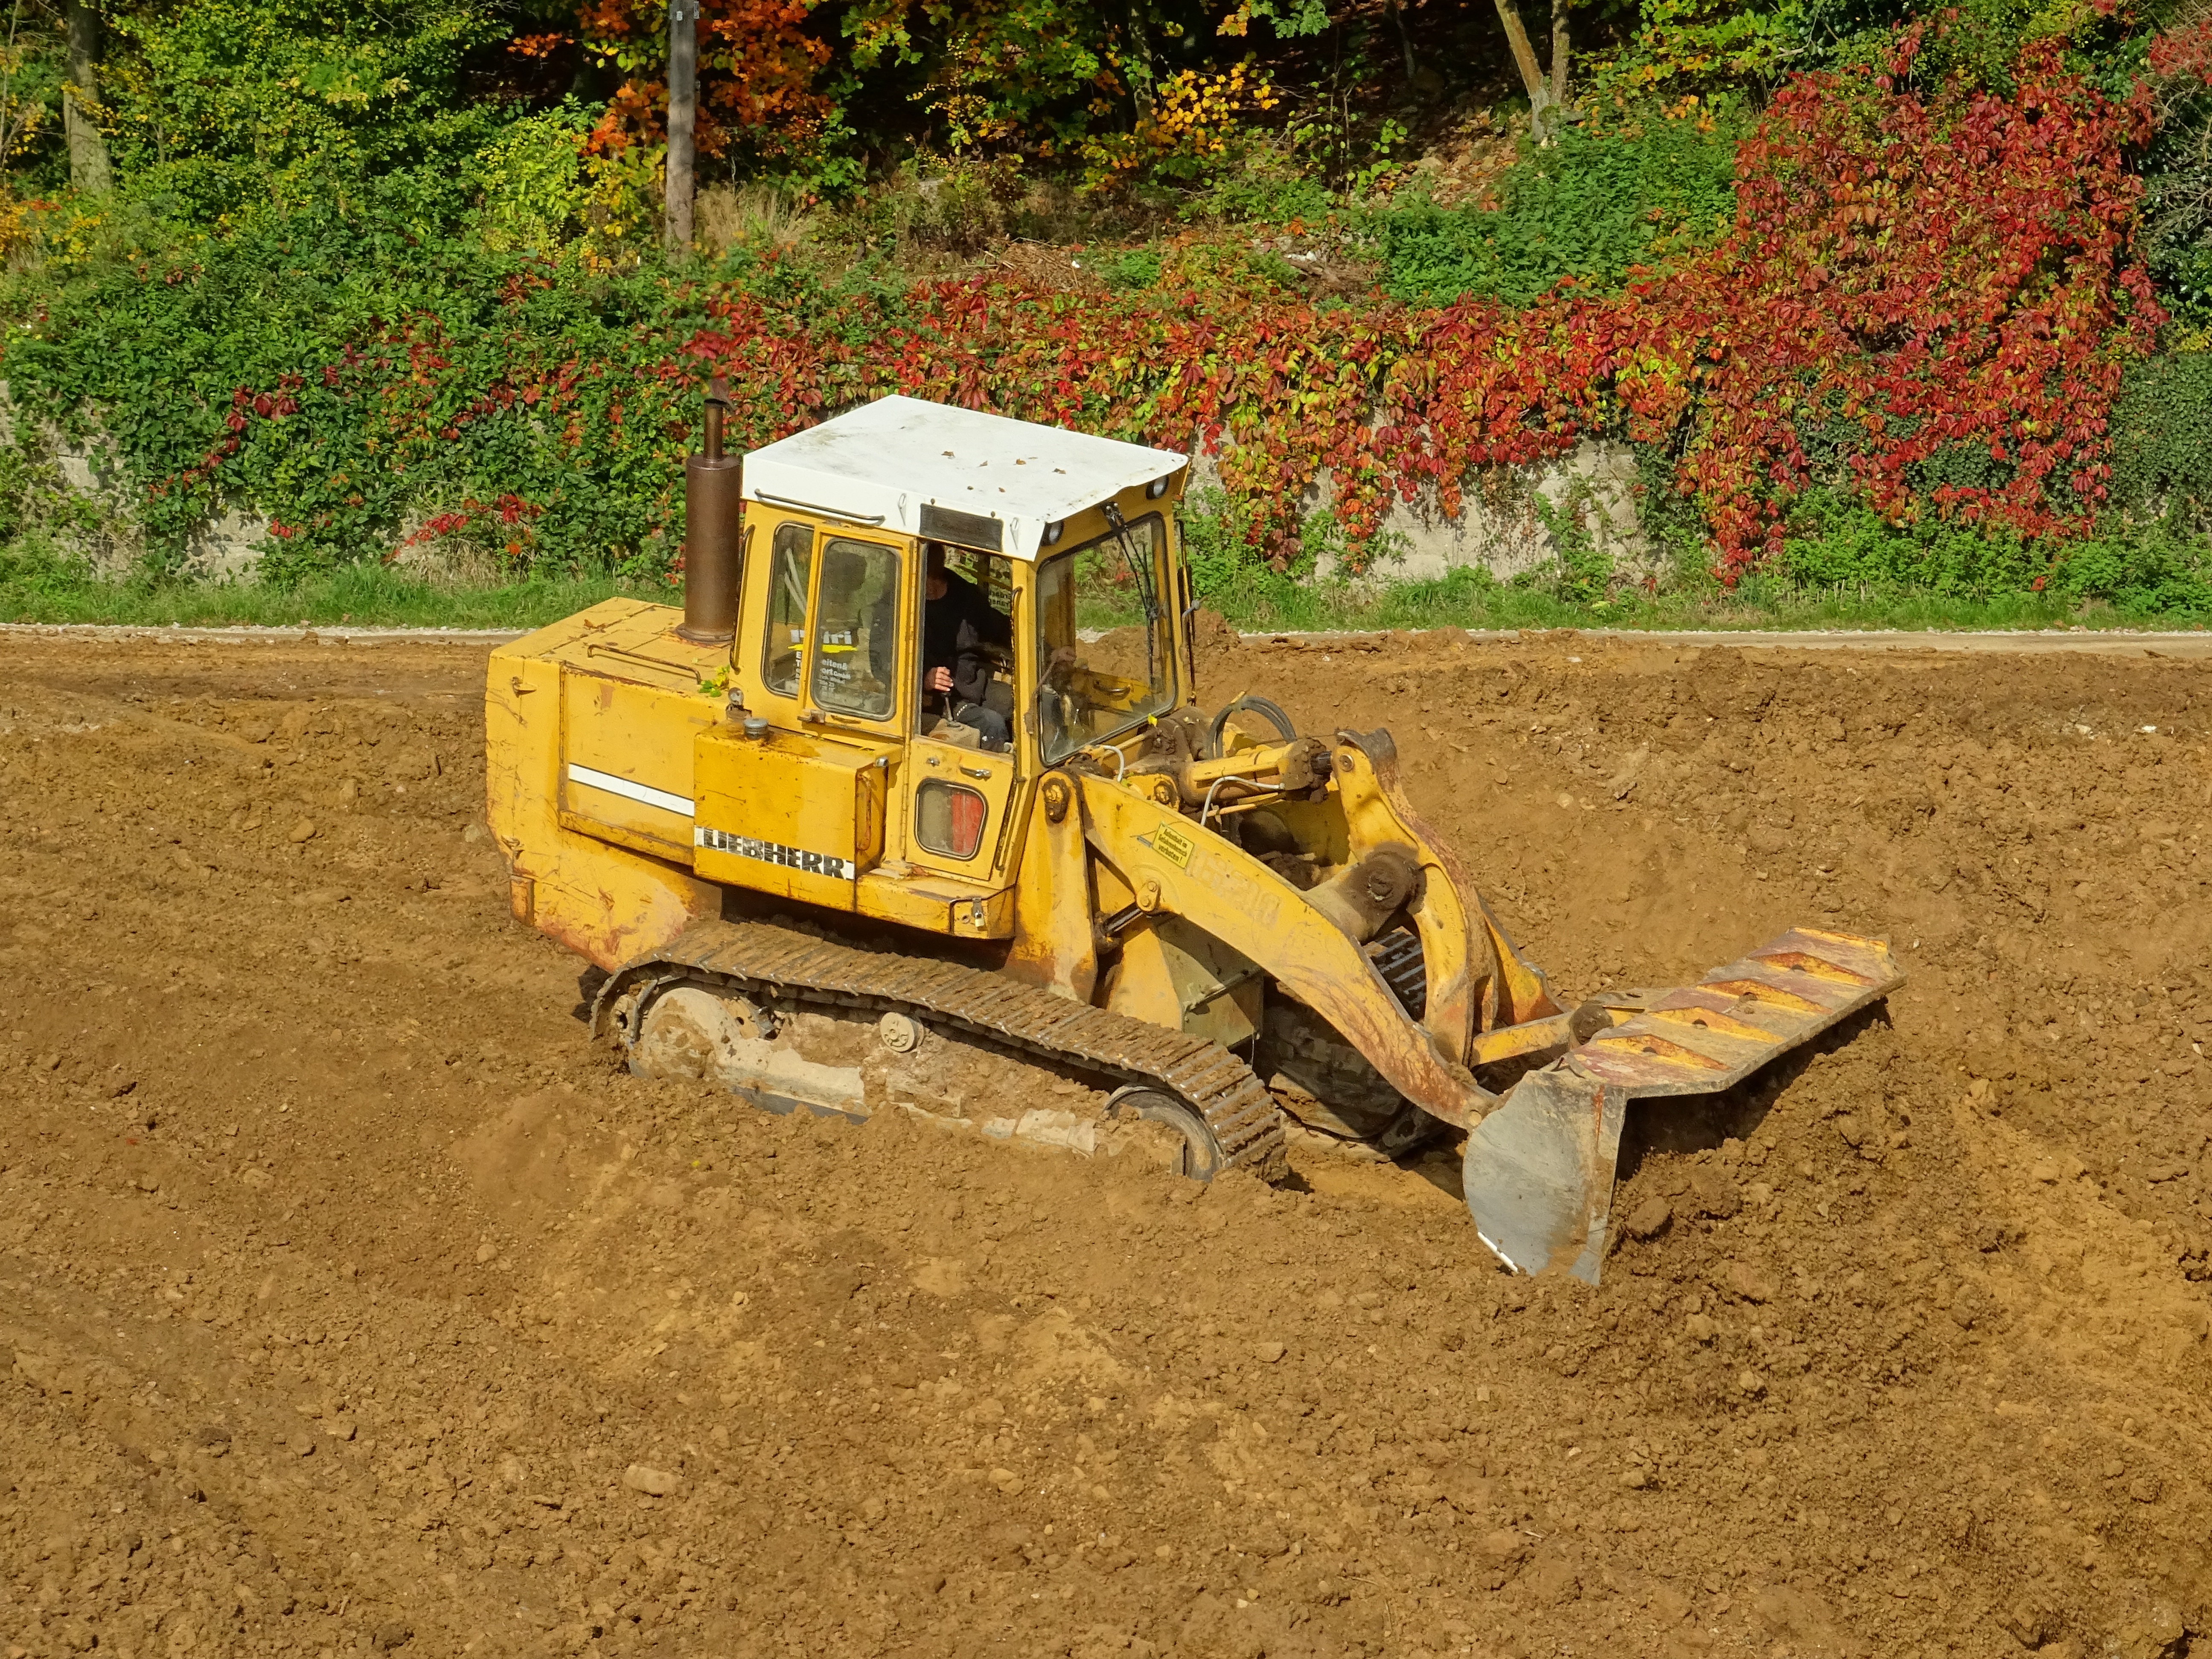
work, forest, tractor, field, asphalt, construction, vehicle, soil, machine, agriculture, bulldozer, earth, blade, site, excavators, shovel, dig, rhine, excavation, dredge, construction work, construction machine, r desheim, wayside, construction vehicle, work machine, backhoe bucket, tracked vehicle, construction equipment, wheel loader, land vehicle